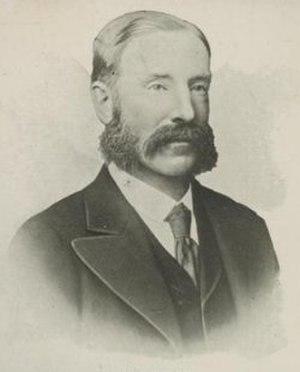
Victor Albert George Child Villiers, 7ᵉ comte de Jersey, est un banquier britannique, homme politique conservateur et administrateur colonial de la famille Villiers. Il est Gouverneur de Nouvelle-Galles du Sud entre 1891 et 1893.